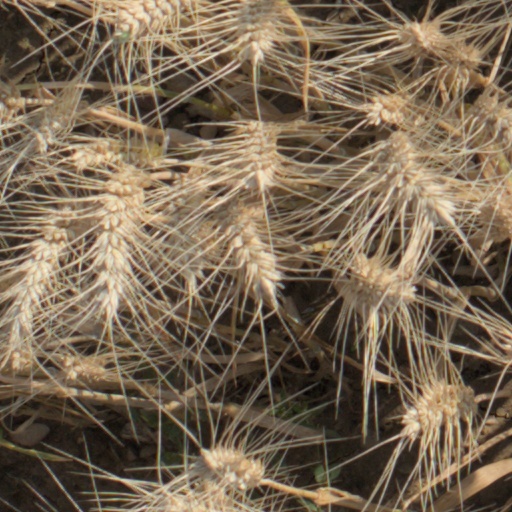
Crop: wheat